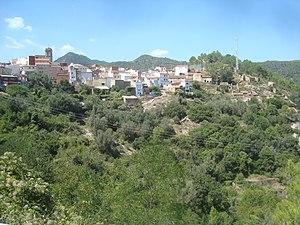
Villamalur, en castillan et officiellement, est une commune d'Espagne de la province de Castellón dans la Communauté valencienne. Elle est située dans la comarque de l'Alto Mijares et dans la zone à prédominance linguistique castillane.